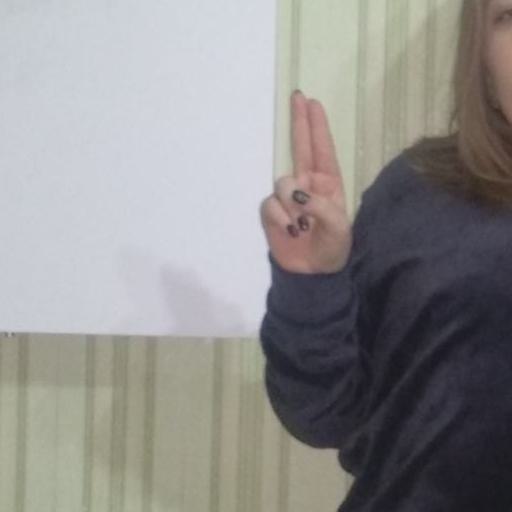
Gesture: two_up